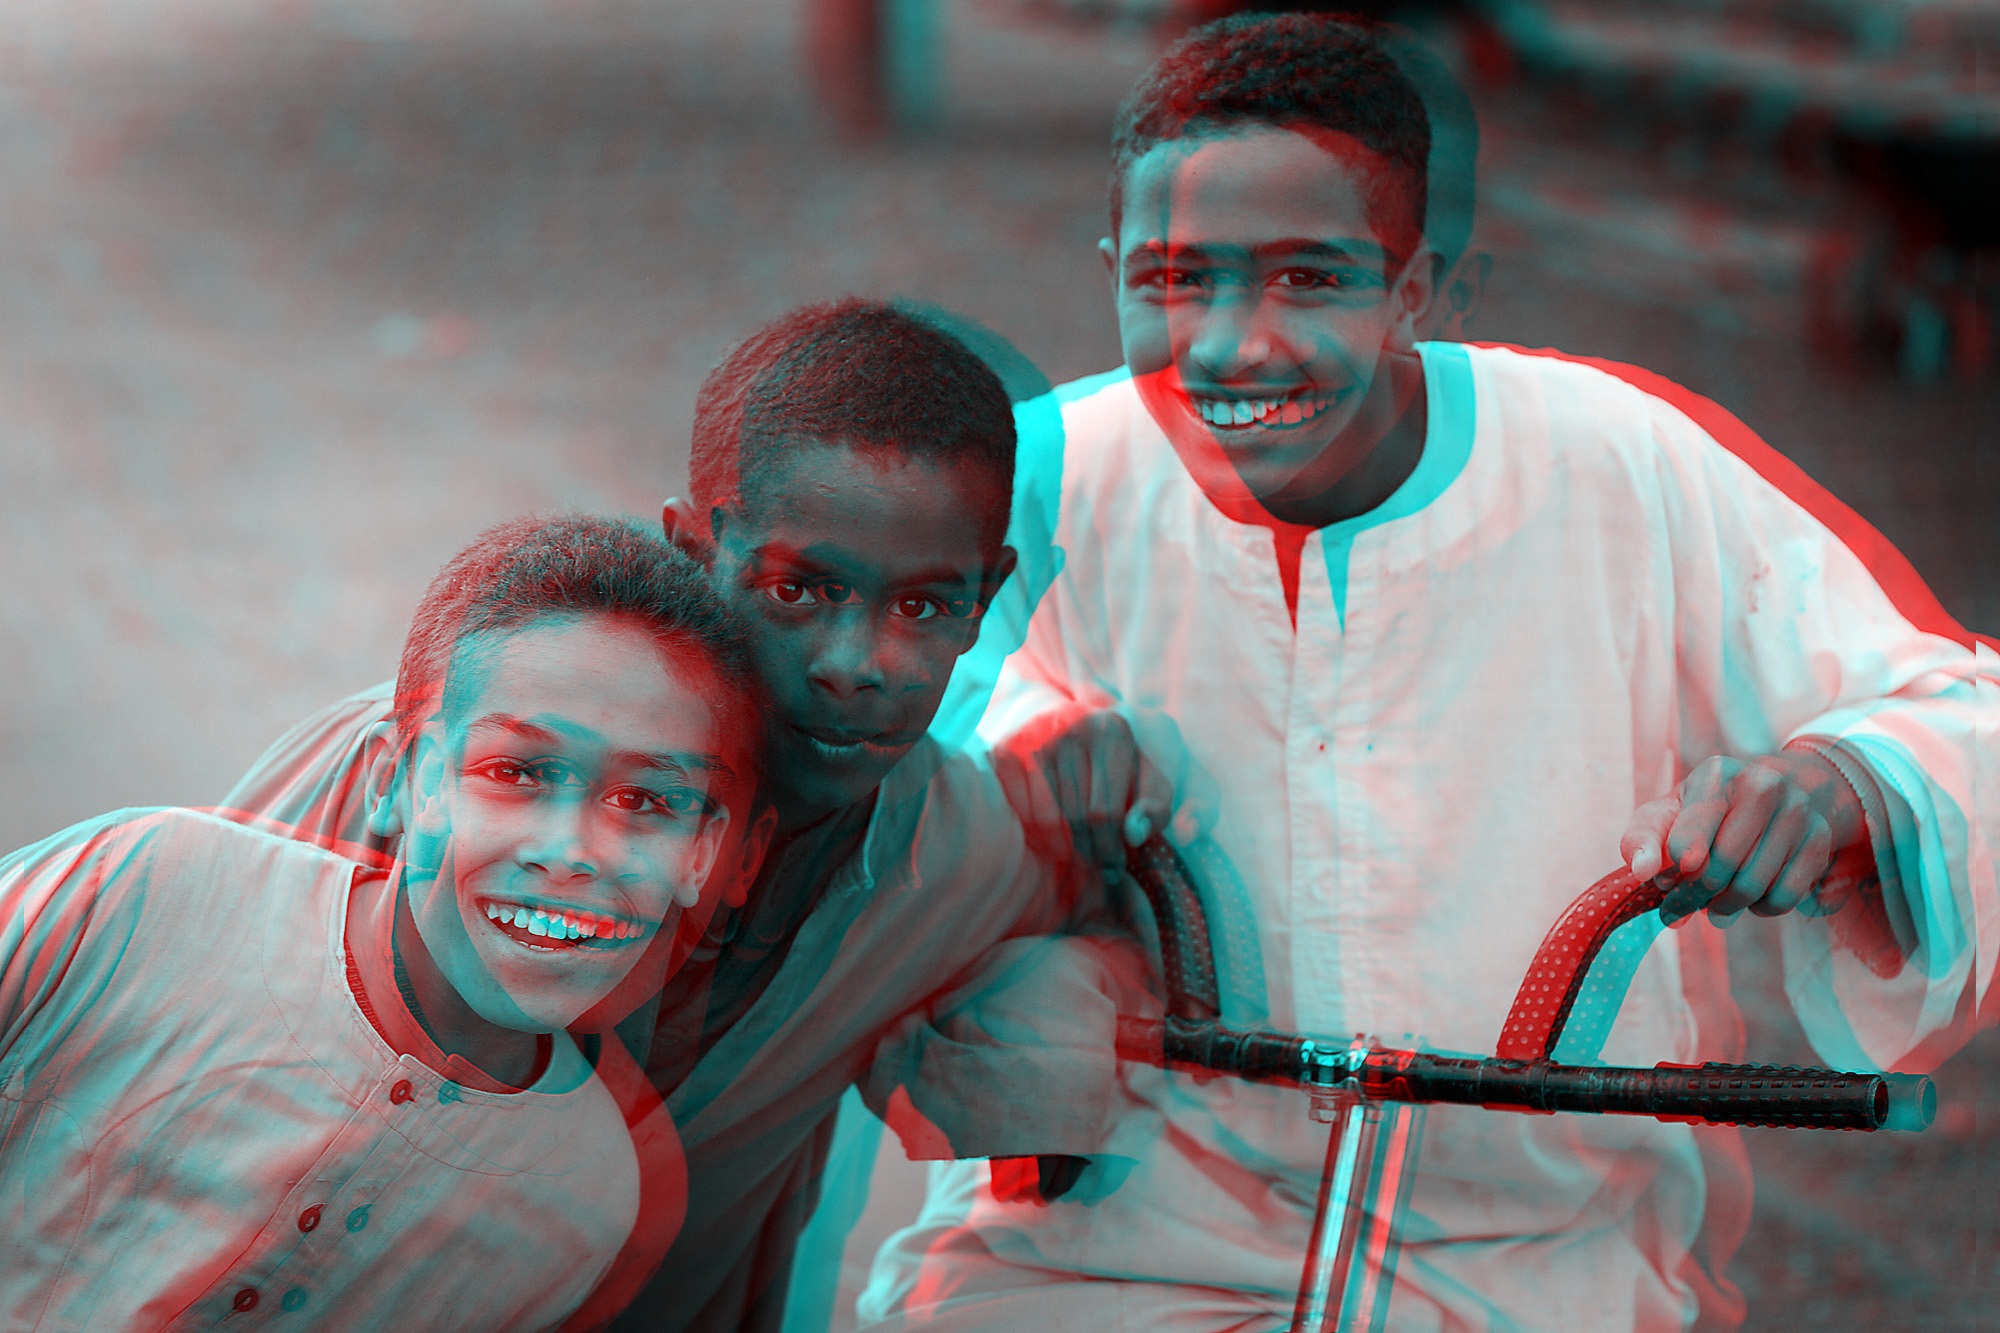
person, music, people, boy, kid, love, young, youth, child, smiling, smile, son, fun, happy, 3d, effect, kids playing, little boy, happy kids